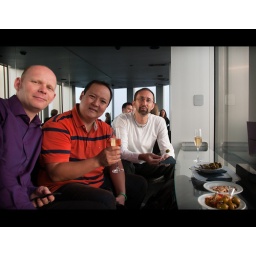
Lee, Sylvain and Jean-Yves enjoying a glass of champagne at Vertigo, the bar at the top of Tower 42 in the City